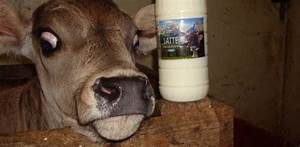
Label: cow